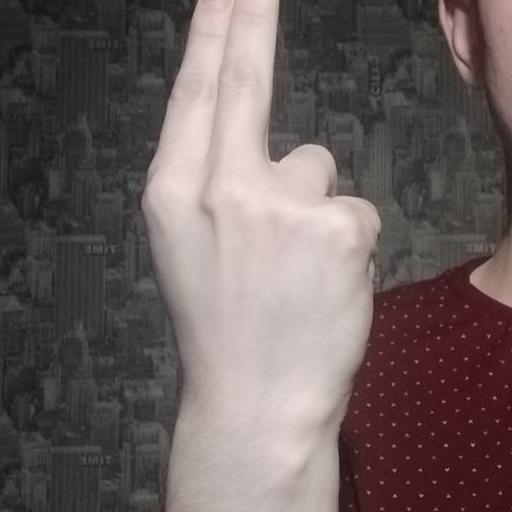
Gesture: two_up_inverted